Irish Eyes

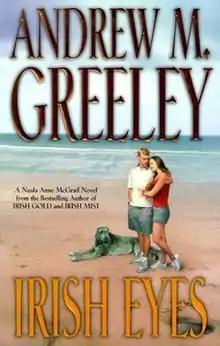
First edition

Irish Eyes is the fifth of the "Nuala Anne McGrail series" of mystery novels by Roman Catholic priest and author Father Andrew M. Greeley. The cover art was illustrated by Michael Koelsch.